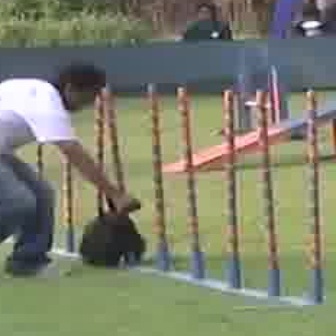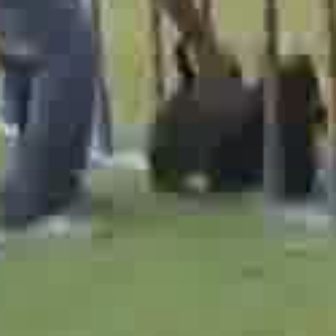
  Please identify the target specified by the bounding box [71,191,147,267] in the first image and locate it in the second image. Return the coordinates in [x_min,y_min,x_max,y_max] format.
Answer: [135,3,336,204]